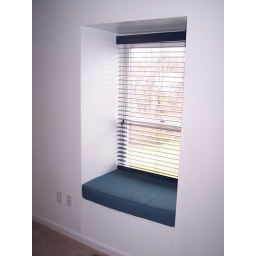
window seat in bedroom 3